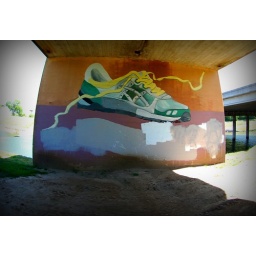
the shoe under the bridge